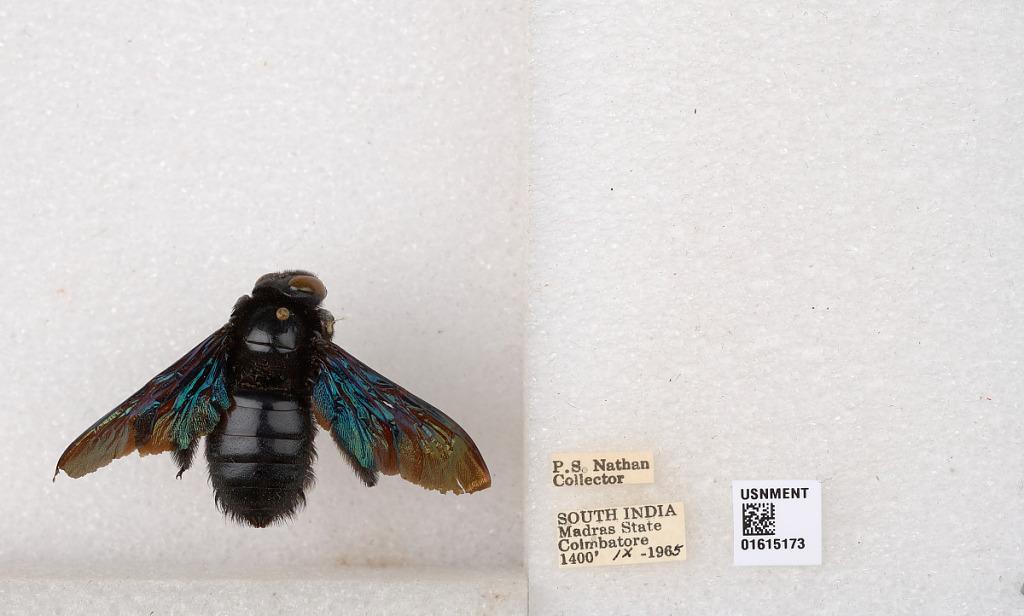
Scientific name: Xylocopa (Biluna) auripennis auripennis Lepeletier
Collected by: P. Nathan
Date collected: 1965-9-1
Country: India
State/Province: Tamil Nadu
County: Coimbatore
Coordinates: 10.9955, 76.9034